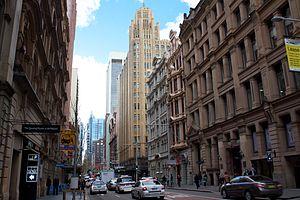
Le centre d'affaires de Sydney, communément appelé CBD, est le principal quartier d'affaires de Sydney, dans l'État de Nouvelle-Galles du Sud en Australie.